Funnelbeaker culture

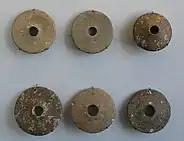

From the middle of the 4th millennium BCE, the Funnelbeaker culture was gradually replaced by the Globular Amphora culture on its southeastern fringes, and began to decline in Scandinavia.